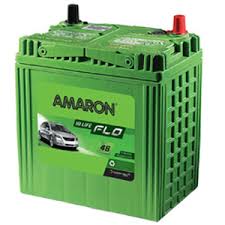
Waste category: battery